Frederic Sellers

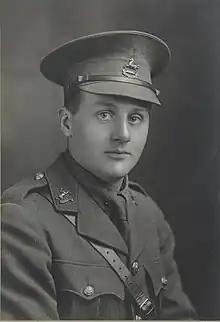
Capt. Sellers

Sir Frederic Aked Sellers (14 January 1893 – 20 March 1979) was a British barrister and judge. He was a Lord Justice of Appeal from 1957 to 1968.